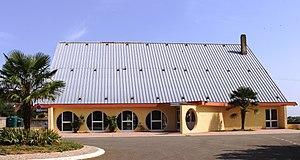
Salle des fêtes de Saint-Lézer (Hautes-Pyrénées)
Saint-Lézer est une commune française située dans le département des Hautes-Pyrénées, en région Occitanie.